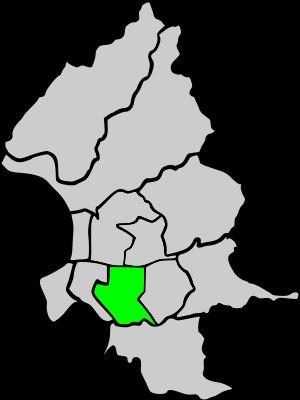
Le district de Daan est l'un des douze districts de Taipei.